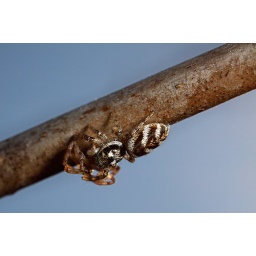
Taken against the blue sky this time.